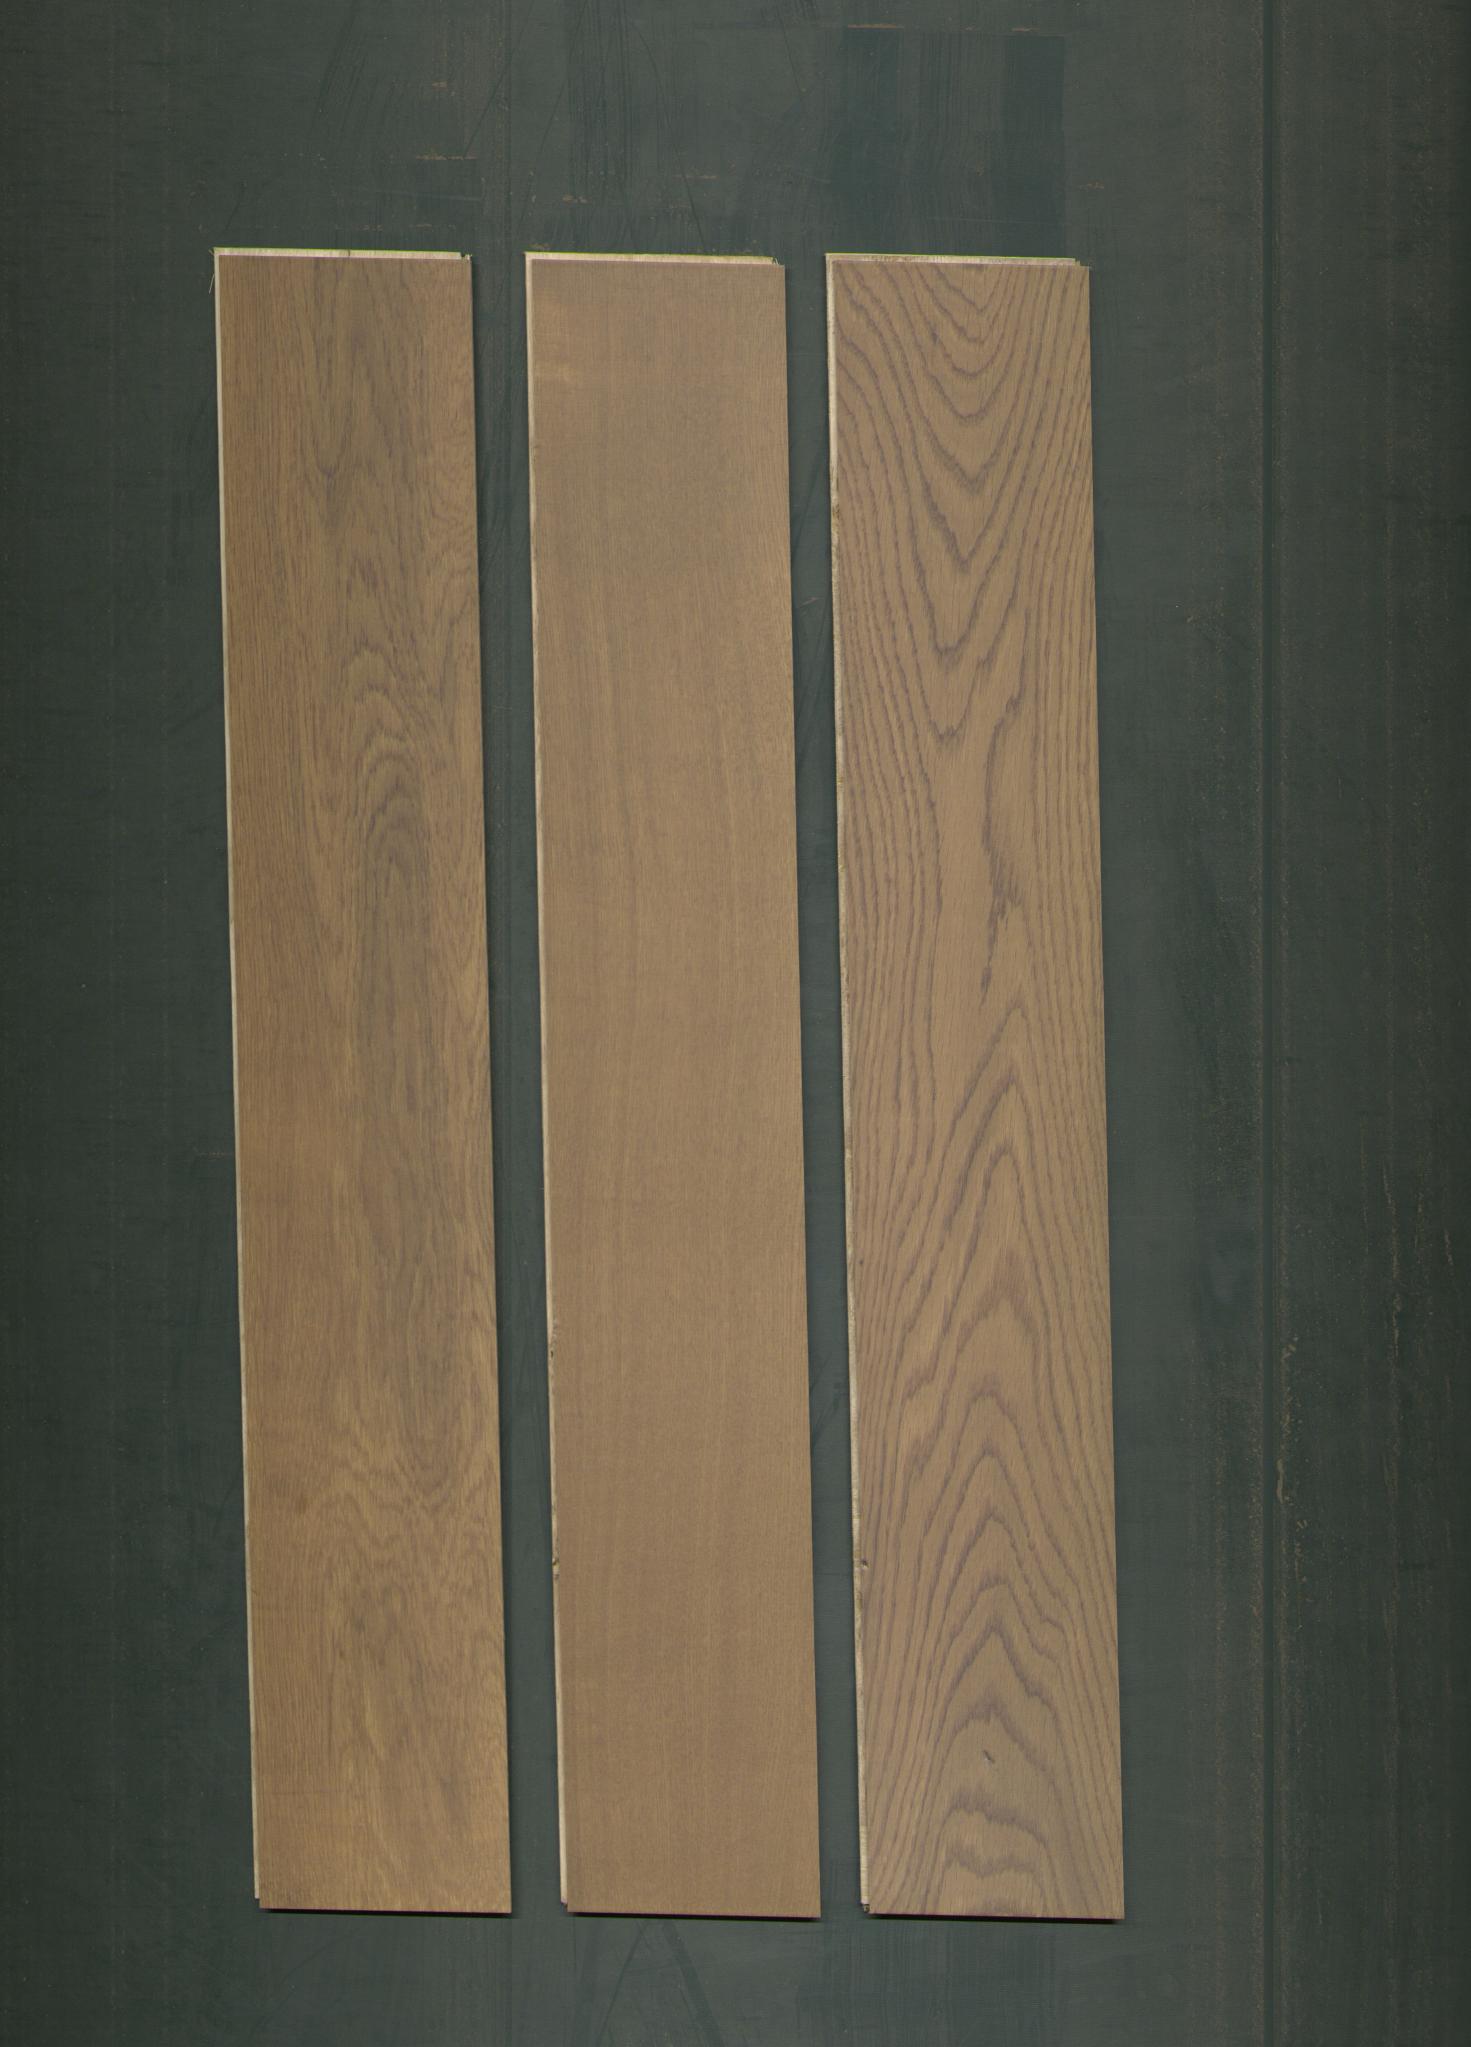
Label: mixers